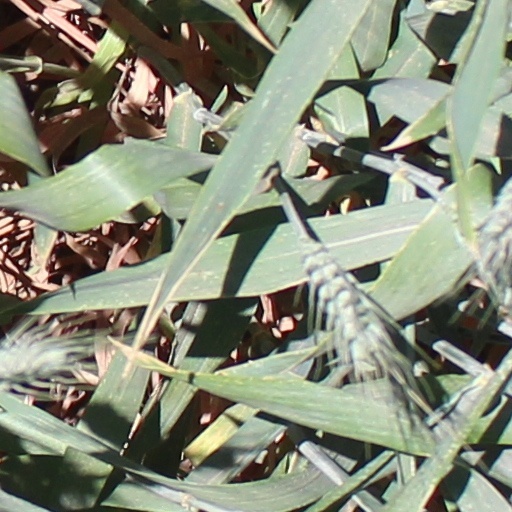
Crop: wheat